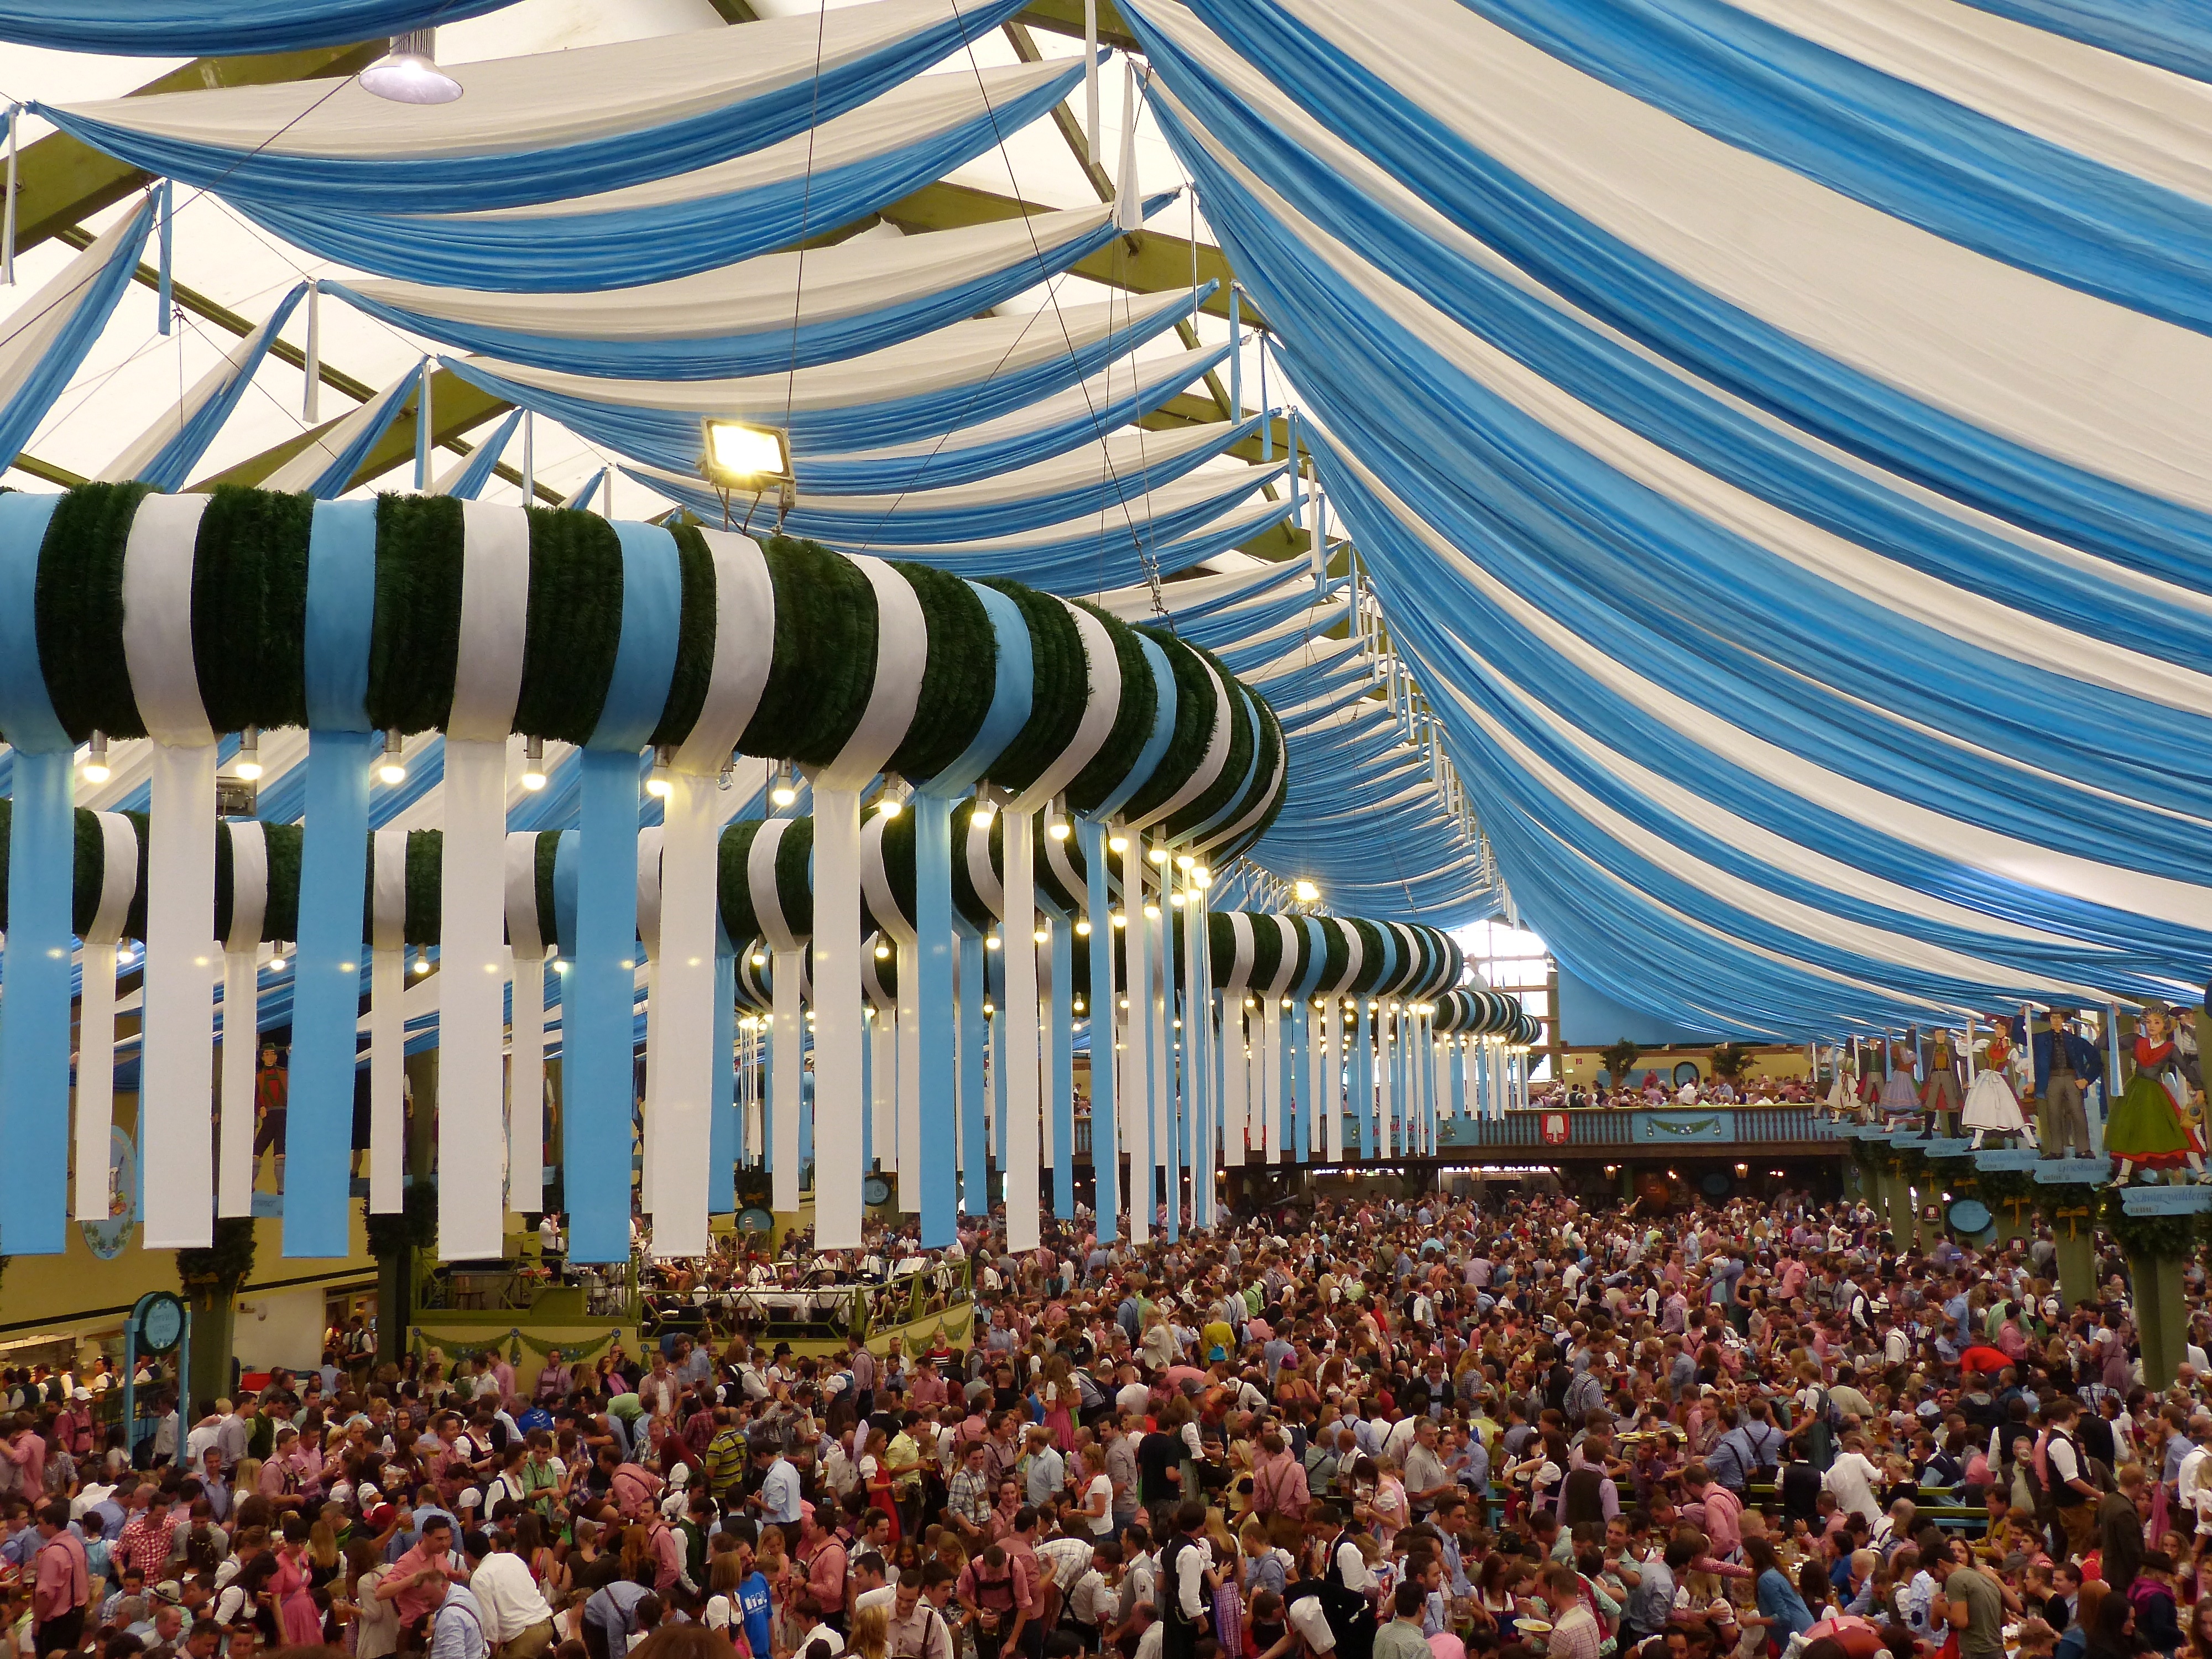
structure, people, auditorium, crowd, travel, audience, europe, stadium, tent, beer, festival, arena, stage, germany, bavaria, munich, oktoberfest, convention center, sport venue